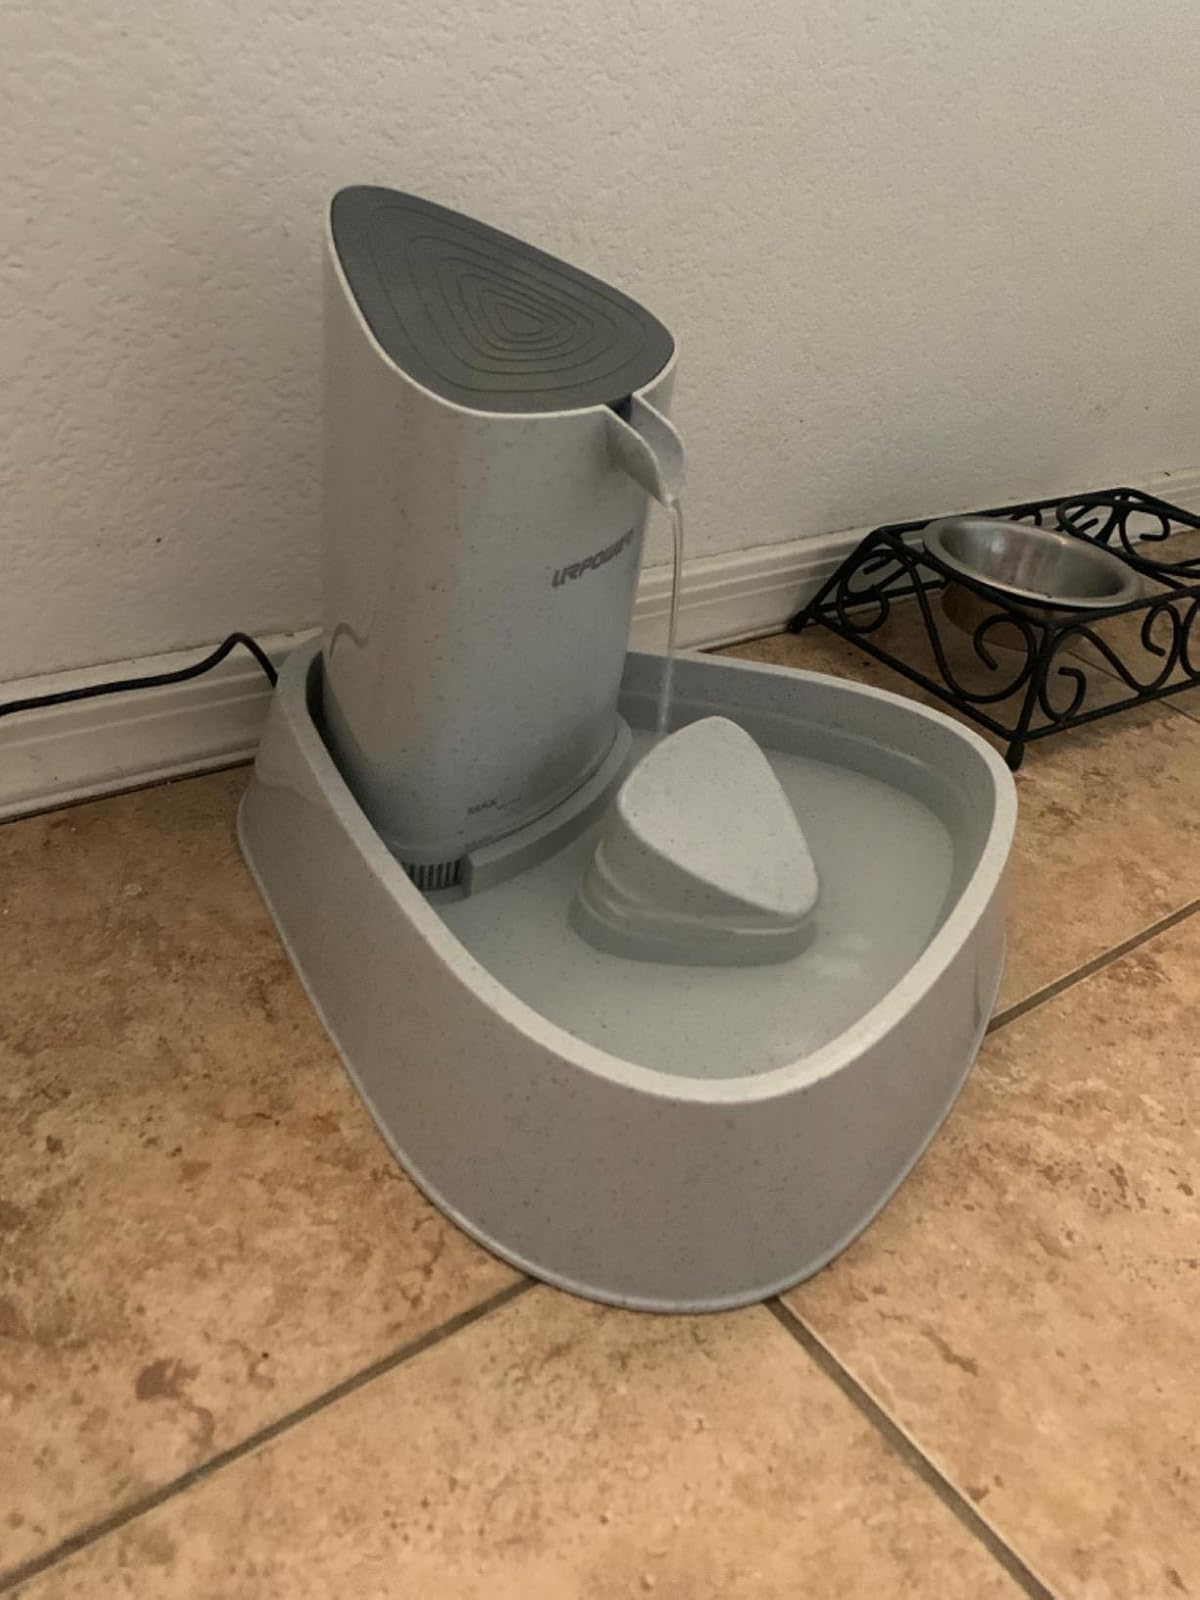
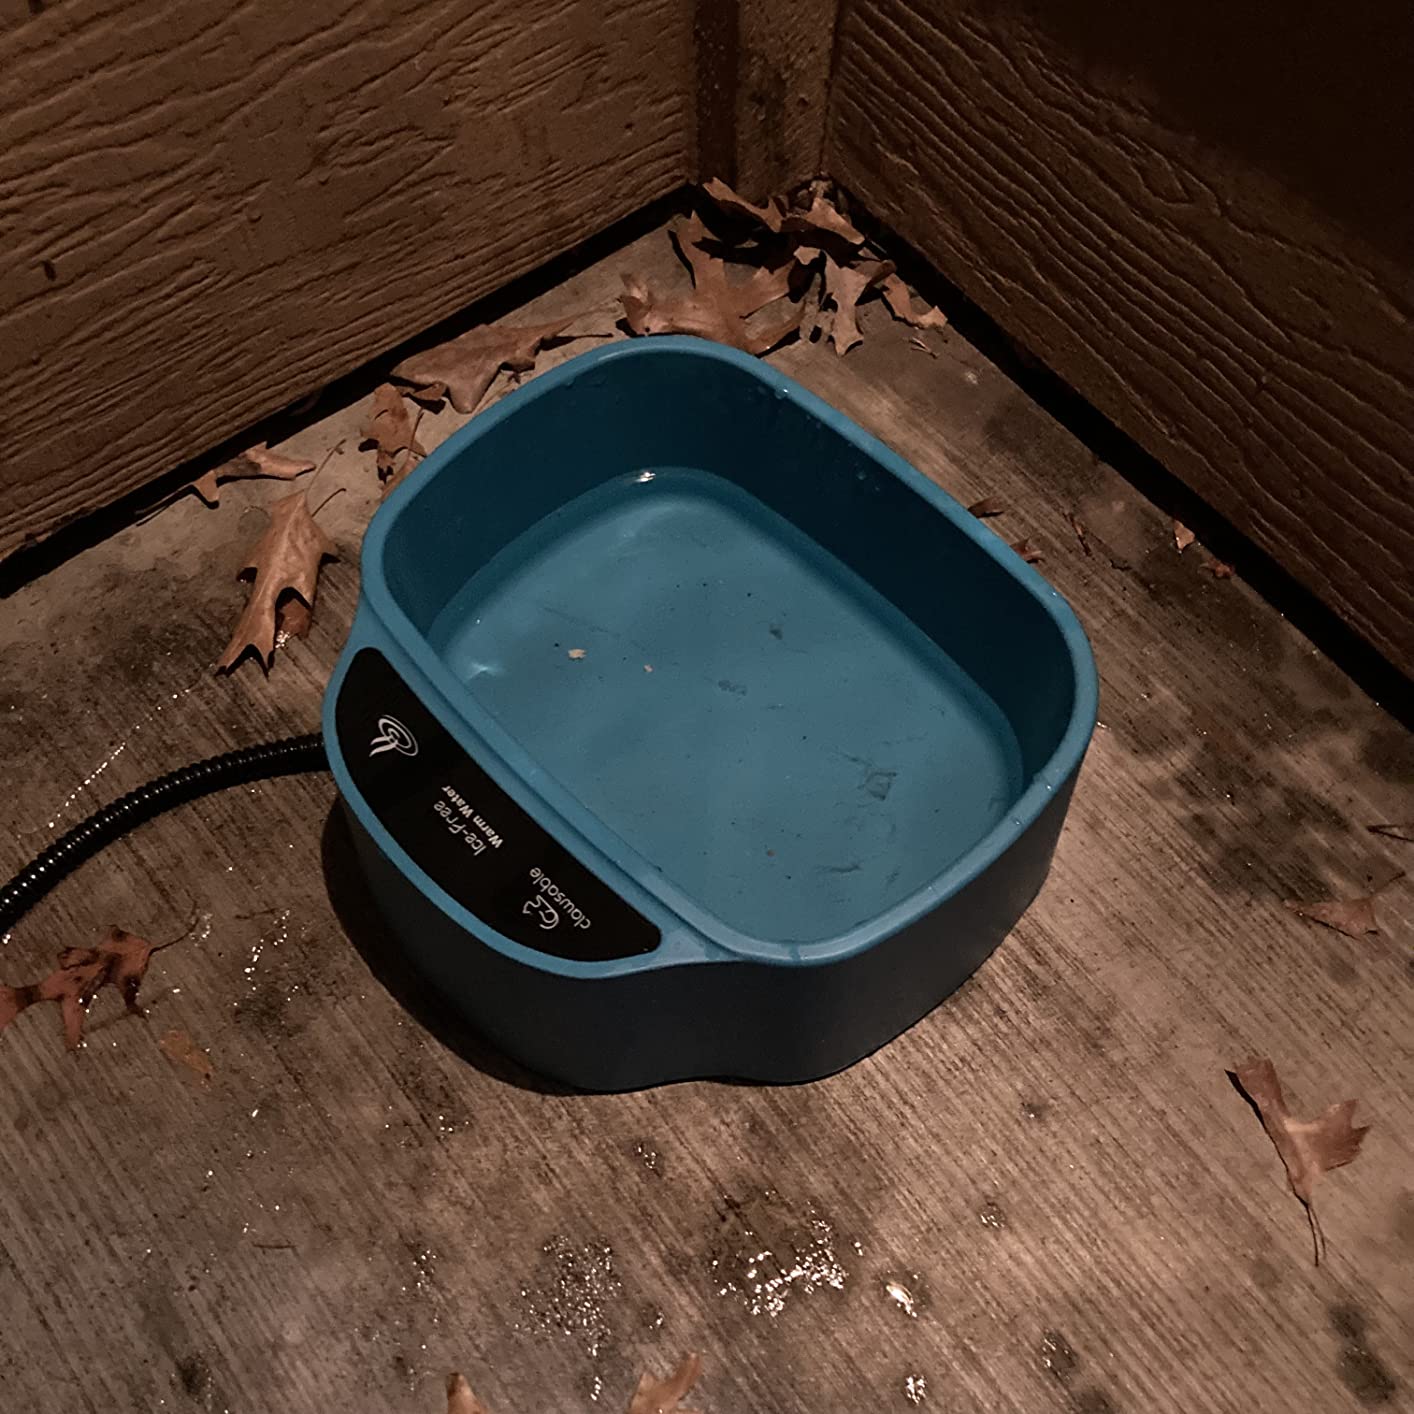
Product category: items_bowl
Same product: no